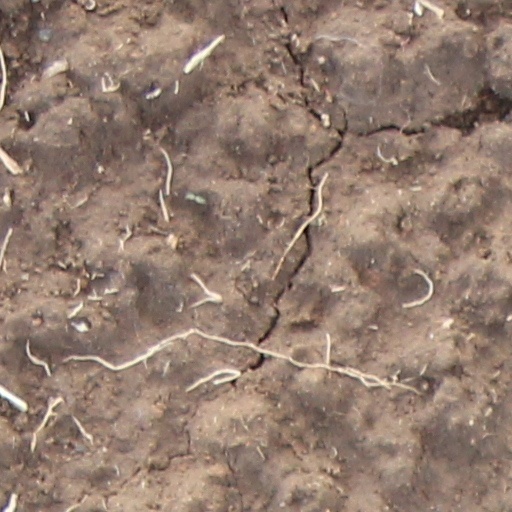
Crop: wheat